Dating

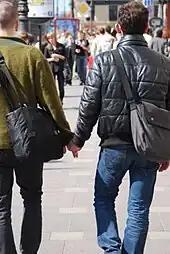
A same-sex male couple holding hands on the street

Dating behavior of non-heterosexual individuals does not always reflect their self-ascribed sexual orientation. Some people recognize from an early age that they are attracted to the same sex or both/all sexes but may initially adhere to heterosexual norms in their dating behaviors. Some individuals who identify as LGBTQ+ but are questioning or have not come out to their peers and family, may wait years before they start dating their preferred sex. According to a "Psychology Today" report, men who identify as homosexual recognize their same-sex attraction in their late teens or early twenties, and tend to care more about physical attractiveness than status of a prospective partner. Men who identify as homosexual, on average, tend to have more sexual partners, while women who identify as lesbian tend to form steadier one-on-one relationships, and tend to be less promiscuous than heterosexual women. In India, transgender individuals and eunuchs have used online dating to help them find partners, but there continue to be strong societal pressures which marginalize them.